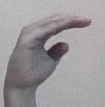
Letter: jeem